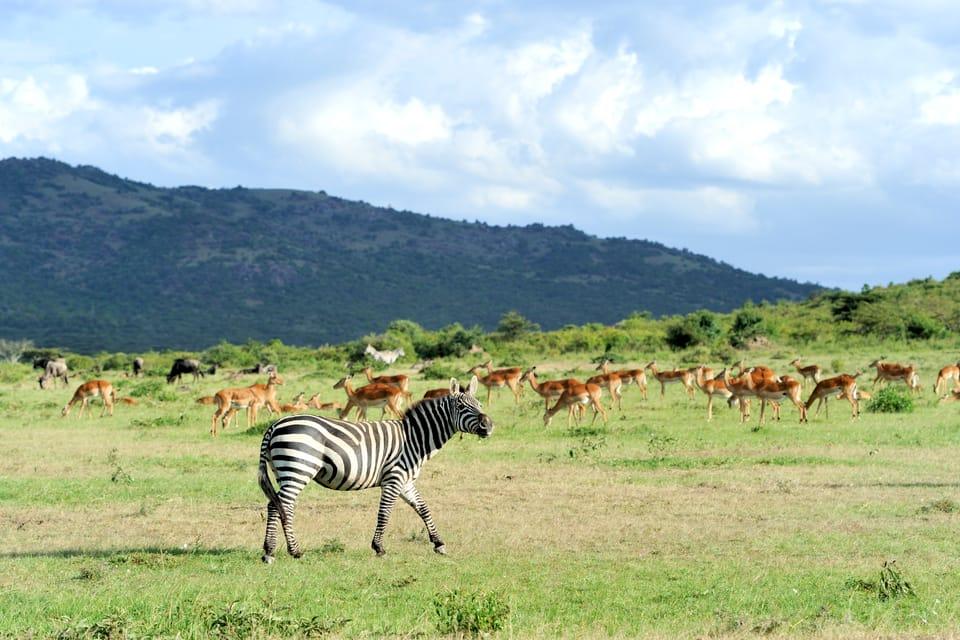
Mandhari ya mbuga za wanyama ambapo kuna swala wengi wanaotembea, pundamilia mmoja mwenye mistari myeupe na myeusi, na kwa mbele kukiwa kuna mlima mkubwa uliochongoka kwenye anga la bluu lenye mawingu mepesi.